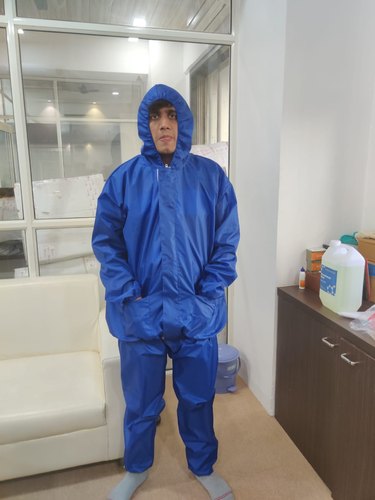
Objects detected:
Coverall